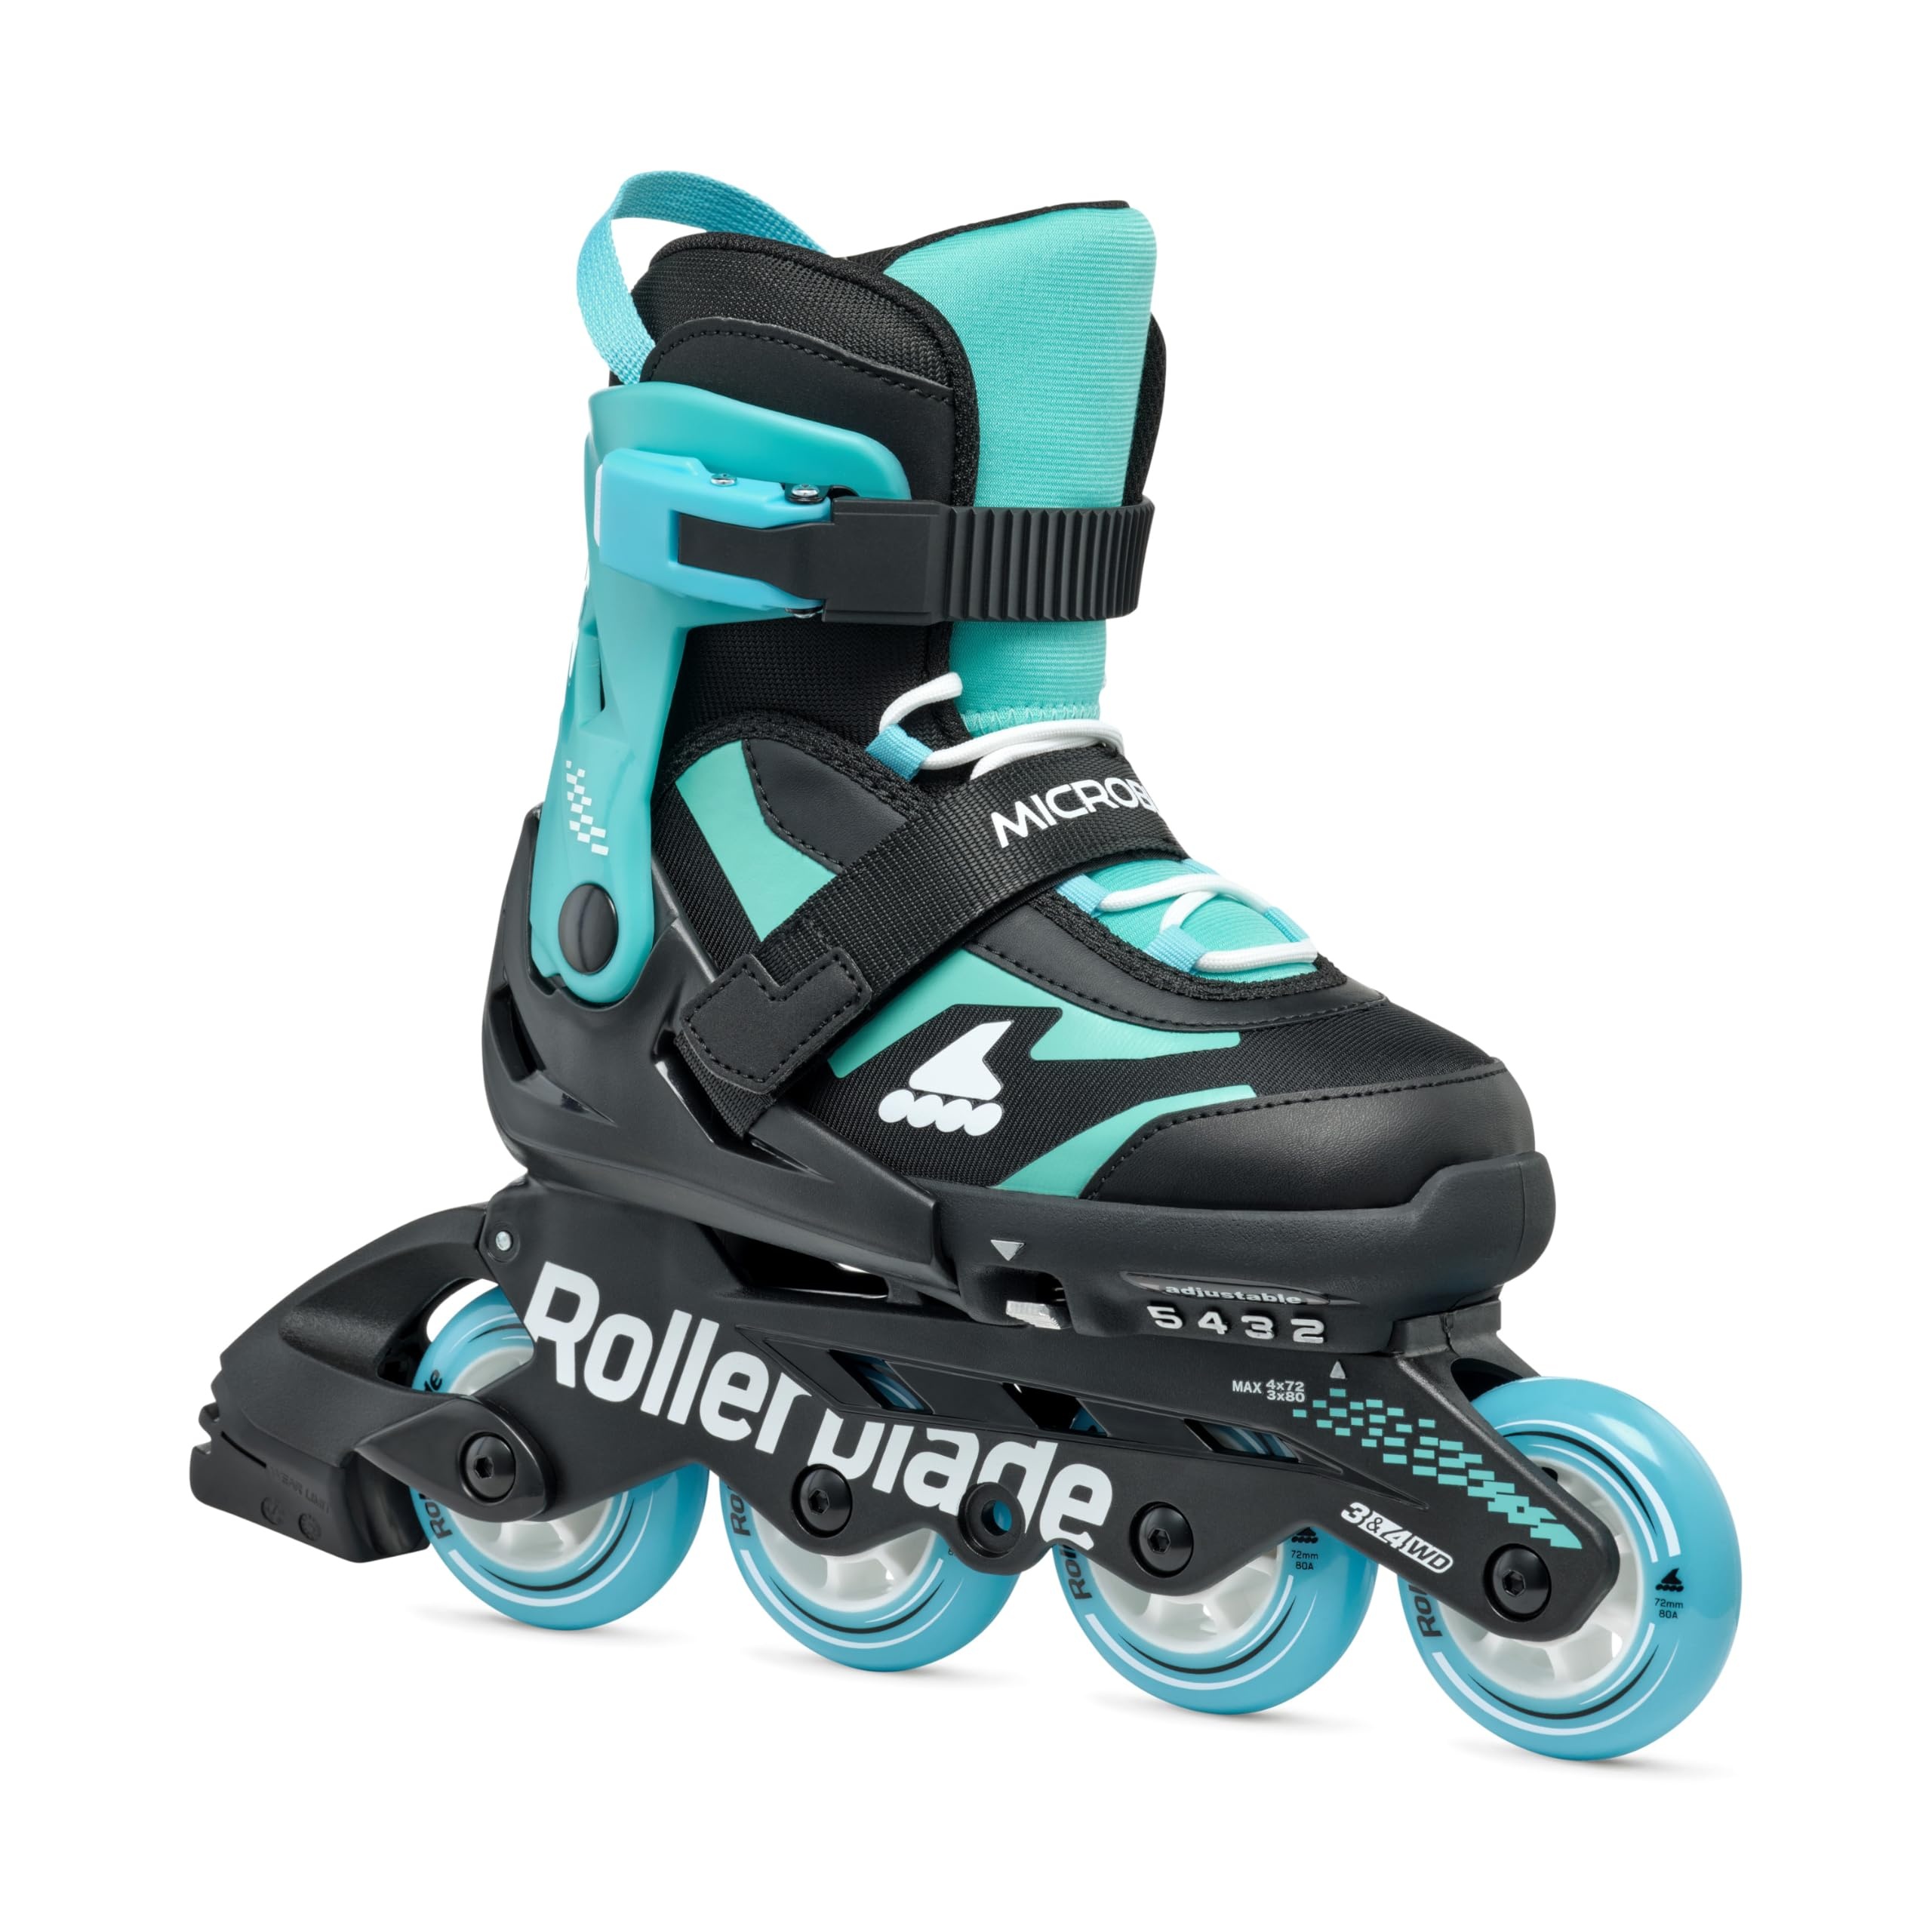
Rollerblade Microblade Kids Adjustable Fitness Inline Skate, Black/Light Blue,Junior, Youth Performance Inline Skates
Are your kids interested in learning to skate? Microblade is a high-quality adjustable skate for kids. Using Rollerblade's expertise and design, these skates are adjustable four full sizes to accommodate growing feet. An easy-to-use system works with the push of a button and markers in the toe area align the skates to the correct size. These skates provide superior support and help improve stability, balance and control. The Junior Fit liners make the Microblade comfortable. The closure system provides a secure fit with easy on and off functionality. Get your kids outside and active while having fun and creating a lifelong activity.
Brand: Rollerblade
Category: Sporting Goods > Outdoor Recreation > Inline & Roller Skating > Inline Skates > Recreation Inline Skates